SeaFrance

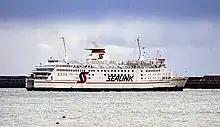
"Côte d'Azur" Sealink ferry departing from Dover in 1991

SeaFrance began operations between Dover and Calais in 1996 after the termination of a pooling agreement with Sealink (by then known as Stena Sealink Line) in 1995. The service initially began with the former Sealink vessels "Fiesta" and "Côte d'Azur" which became "SeaFrance Cézanne" and "SeaFrance Renoir" respectively after extensive refurbishments to create a distinctive French atmosphere on board. The company then acquired the from former Sealink railway ferry services and operated it as a freight only ferry, though SeaFrance did market the ship to passengers as a quiet ship. The three vessels were later joined by the former "Stena Londoner" which became the "SeaFrance Monet". SeaFrance quickly became the second busiest operator on the Dover-Calais route after P&O European Ferries and ahead of their former partners now known as Stena Line. In 1997 the "SeaFrance Manet" entered service after a five-year charter to Stena Line for the Newhaven—Dieppe service, the ship essentially replaced the "Monet" which was later sold, after being damaged in Calais. SeaFrance took delivery of the "SeaFrance Rodin" in 2001, their first new ship and the fastest Dover—Calais ferry. She was joined in 2005 by the "SeaFrance Berlioz", a sister ship built at a different yard.